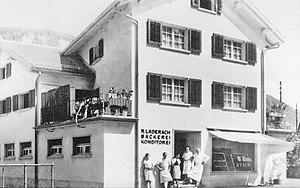
Läderach AG est une entreprise basée à Ennenda dans le canton de Glaris, qui produit des chocolats et des bonbons depuis 1962. L'entreprise a été fondée en 1962 à Glaris par Rudolf Läderach après que son père Rudolf Läderach senior avait exploité une boulangerie à Netstal depuis 1926.